Death House

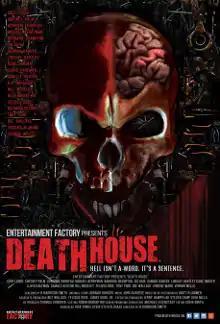
Theatrical release poster

Death House is a 2017 American horror film written by Gunnar Hansen, who has a cameo in the film, and directed by Harrison Smith. The film features an ensemble cast of horror icons including Kane Hodder, Barbara Crampton, Bill Moseley, Dee Wallace, Tony Todd and Camille Keaton. Originally written by Hansen, the film started as a concept intended to bring as many well known horror actors together as possible. This is Hansen's final film performance, as it was released two years after his death. The film is also the final film performance of Cody Longo before his death in 2023.